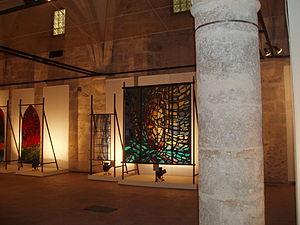
Colonne et console du cellier de Loëns, Chartres, Eure-et-Loir (France).
L'enclos de Loëns était un ensemble de bâtiments dépendant du chapitre cathédral, qui réunissait, à l'extérieur du cloître, un cellier, un grenier, une prison et un four banal. Dans cet enclos, étaient stockés les dîmes et fermages versés en nature, et emprisonnés les condamnés de la justice ecclésiastique.
Le Centre international du vitrail est un établissement culturel à Chartres créé sur l'initiative de Pierre Firmin-Didot et inauguré en 1980 en présence de Valéry Giscard d'Estaing.